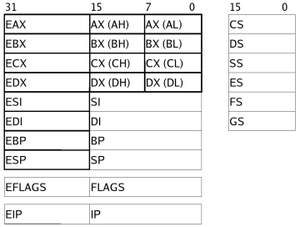
Le 8088 comporte quatre registres généraux de 16 bits appelés AX, BX, CX, DX. Cependant, son jeu d'instructions comporte quelques spécialisations :